Southill, Bedfordshire

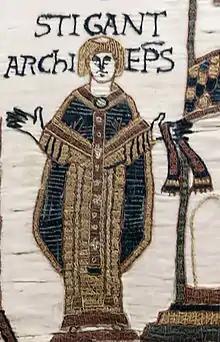
Stigand's office as Archbishop of Canterbury spanned Saxon and Norman monarchies before his fall from grace. He is depicted well in the Bayeux Tapestry.

Southill is part of the ancient hundred of Wixamtree and is mentioned as such seven times in the Domesday Book (detailing Southill landholdings of noblemen or freemen), some of which may be records as under-lords of the others (see subinfeudation). The total tax assessed was 9.7 geld units (very large) and recorded households numbered 29 (quite large). The Book shows sixteen freemen formerly owned its most valuable entry upon conquest, replaced by two Frenchmen at the time of its compilation in 1086. The annual value of this entry was estimated or attested as £3 upon conquest, £4 and a half pounds in 1070, then £4 in 1086. Southill landowners in 1086 included gentry Hugh of Beauchamp, Countess Judith (Judith of Lens) who founded nearby Elstow Abbey in 1078, Walter of Flanders, Richard Poynant, William of Cairon and Alric (Wintermilk) who was a Saxon landowner — his very small £0.2-rated estate was substituted by one of equal worth, though valued at more in the interim and having 40% more ploughlands. The estates of Archbishop Stigand were seized nationwide in 1070 including one here. Earlier seized were two holdings of Leofwin the noble of Caddington taken on conquest and which holder the Book adds held under King Edward's overlordship.